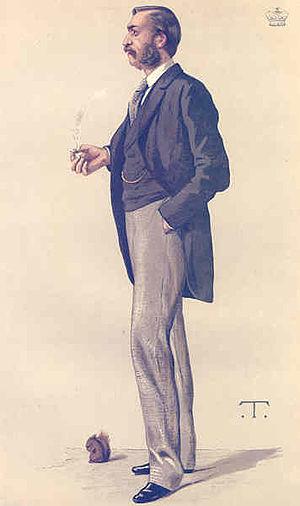
Thomas de Grey, 6ᵉ baron Walsingham, de Merton Hall, Norfolk, est un politicien anglais et un entomologiste amateur.